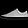
Label: Sneaker